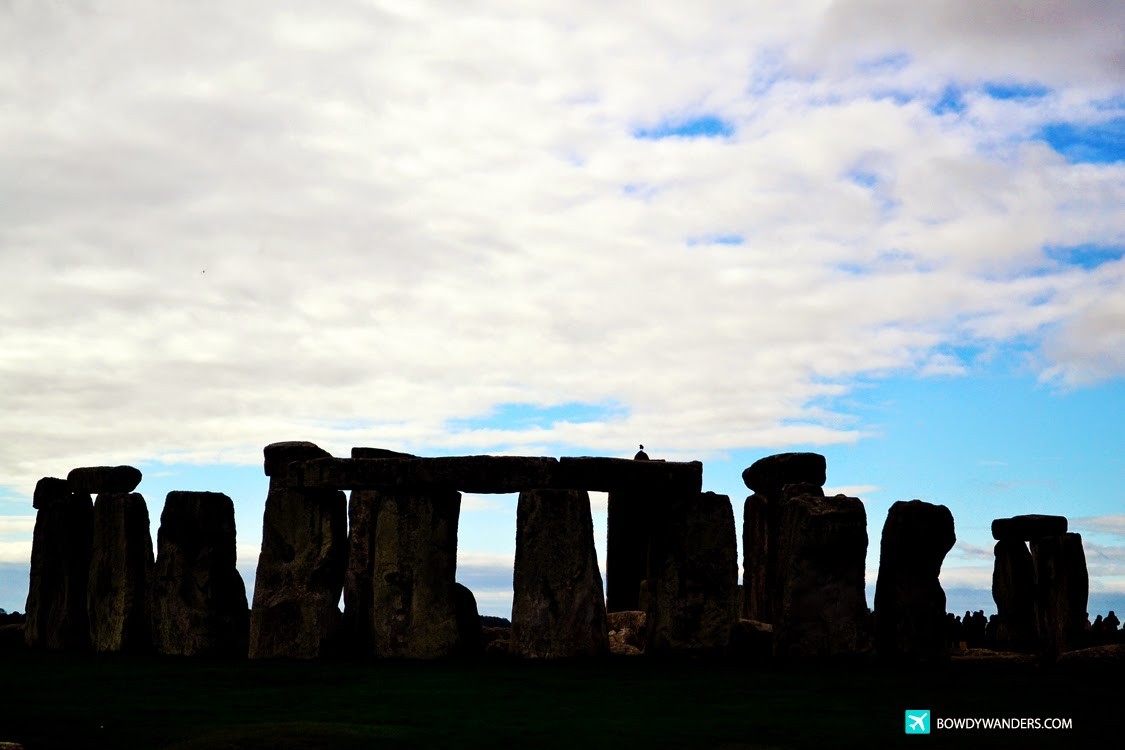
Landmark: Stonehenge